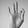
ASL letter: F